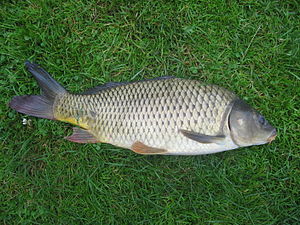
Karpefamilien
Karpe, Cyprinus carpio
Karpefamilien er en gruppe karpefisk, og verdens mest omfattende fiskefamilie. Den består af nærmere 200 slægter. Mange arter er populære akvariefisk. Slægtsforholdene mellem delgrupperne er usikre, og det vil blive forandringer efterhånden som nye undersøgelser bliver udført. Denne artikkel bruger inddelingen til Nelson.